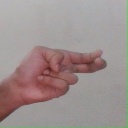
अक्षर: ह